Walter Peterhans

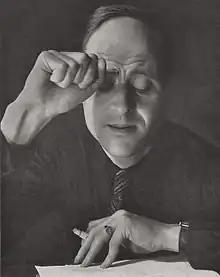
Peterhans c.1936

Walter Peterhans (12 June 1897 – 12 April 1960) was a German photographer best known as a teacher and course leader of photography at the Bauhaus from 1929 until 1933, and at the Reimann School in Berlin under Hugo Häring.